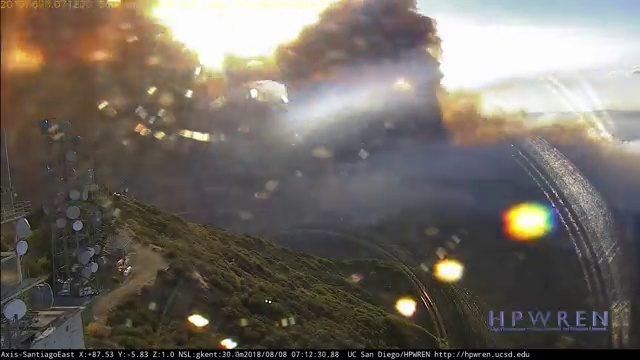
Fire: no
Smoke: yes